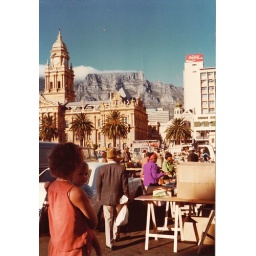
Glyn & Paul at the market in Cape Town with table cloth on Table Mt